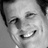
Emotion: happy